God Makes the Rivers to Flow

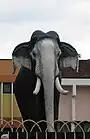
Statue of devout elephant

Easwaran's Introduction uses a sculptural metaphor to explain how passages can be used beneficially in meditation. He tells the story of an ancient Indian sculptor who was renowned for vivid representations of elephants. His secret, the sculptor explained, was that after quarrying a giant rock,